Maxence Rivera

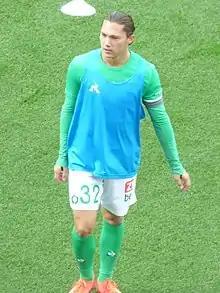
Rivera with Saint-Étienne in 2020

Maxence Rivera (born 30 May 2002) is a French professional footballer who plays as a winger for Heerenveen